Kingdom of Dalmatia

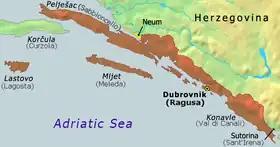
Borders of the Republic of Ragusa, from 1426 (encompassing also the area labelled "Neum" until 1718)

According to the provisions of the Peace of Pressburg, France was entitled to all of Dalmatia and the Bay of Kotor. The territory of the Republic of Ragusa (Dubrovnik) cut off terrestrial connection between those French territories. With Napoleon's army on one side, and the weakened Ottoman Empire on other, the Republic was no longer safe. On May 27, 1806, endangered by the Russians, the Republic surrendered without resistance to the French troops. A French force of about 1,200 soldiers under the command of General Jacques Lauriston entered the city under the false pretenses. Since the entry of the French army into Dubrovnik, war operations in the Ottoman Empire, led by the joint Russian military and Montenegrin paramilitary forces, who were assisted by Serb population from the hinterland, began. At the beginning of October 1806, with the help of General Auguste de Marmont, the hostile Russian army was expelled from the territory of the Dubrovnik Republic. Shortly thereafter, the French took over Dubrovnik's government. The needs of a large number of French troops financially exhausted Dubrovnik. Dubrovnik's mercantile navy was destroyed or lost in the Mediterranean ports, and the once very lucrative trade with the hinterland was interrupted. On January 31, 1808, General Marmont, with Napoleon's approval, dissolved Dubrovnik's Senate and abolished Dubrovnik's independence. After the abolition of the Republic, the Dubrovnik area with Bay of Kotor was subjected to Napoleon's Kingdom of Italy and between 1810 and 1814 included in the French Illyrian Provinces.